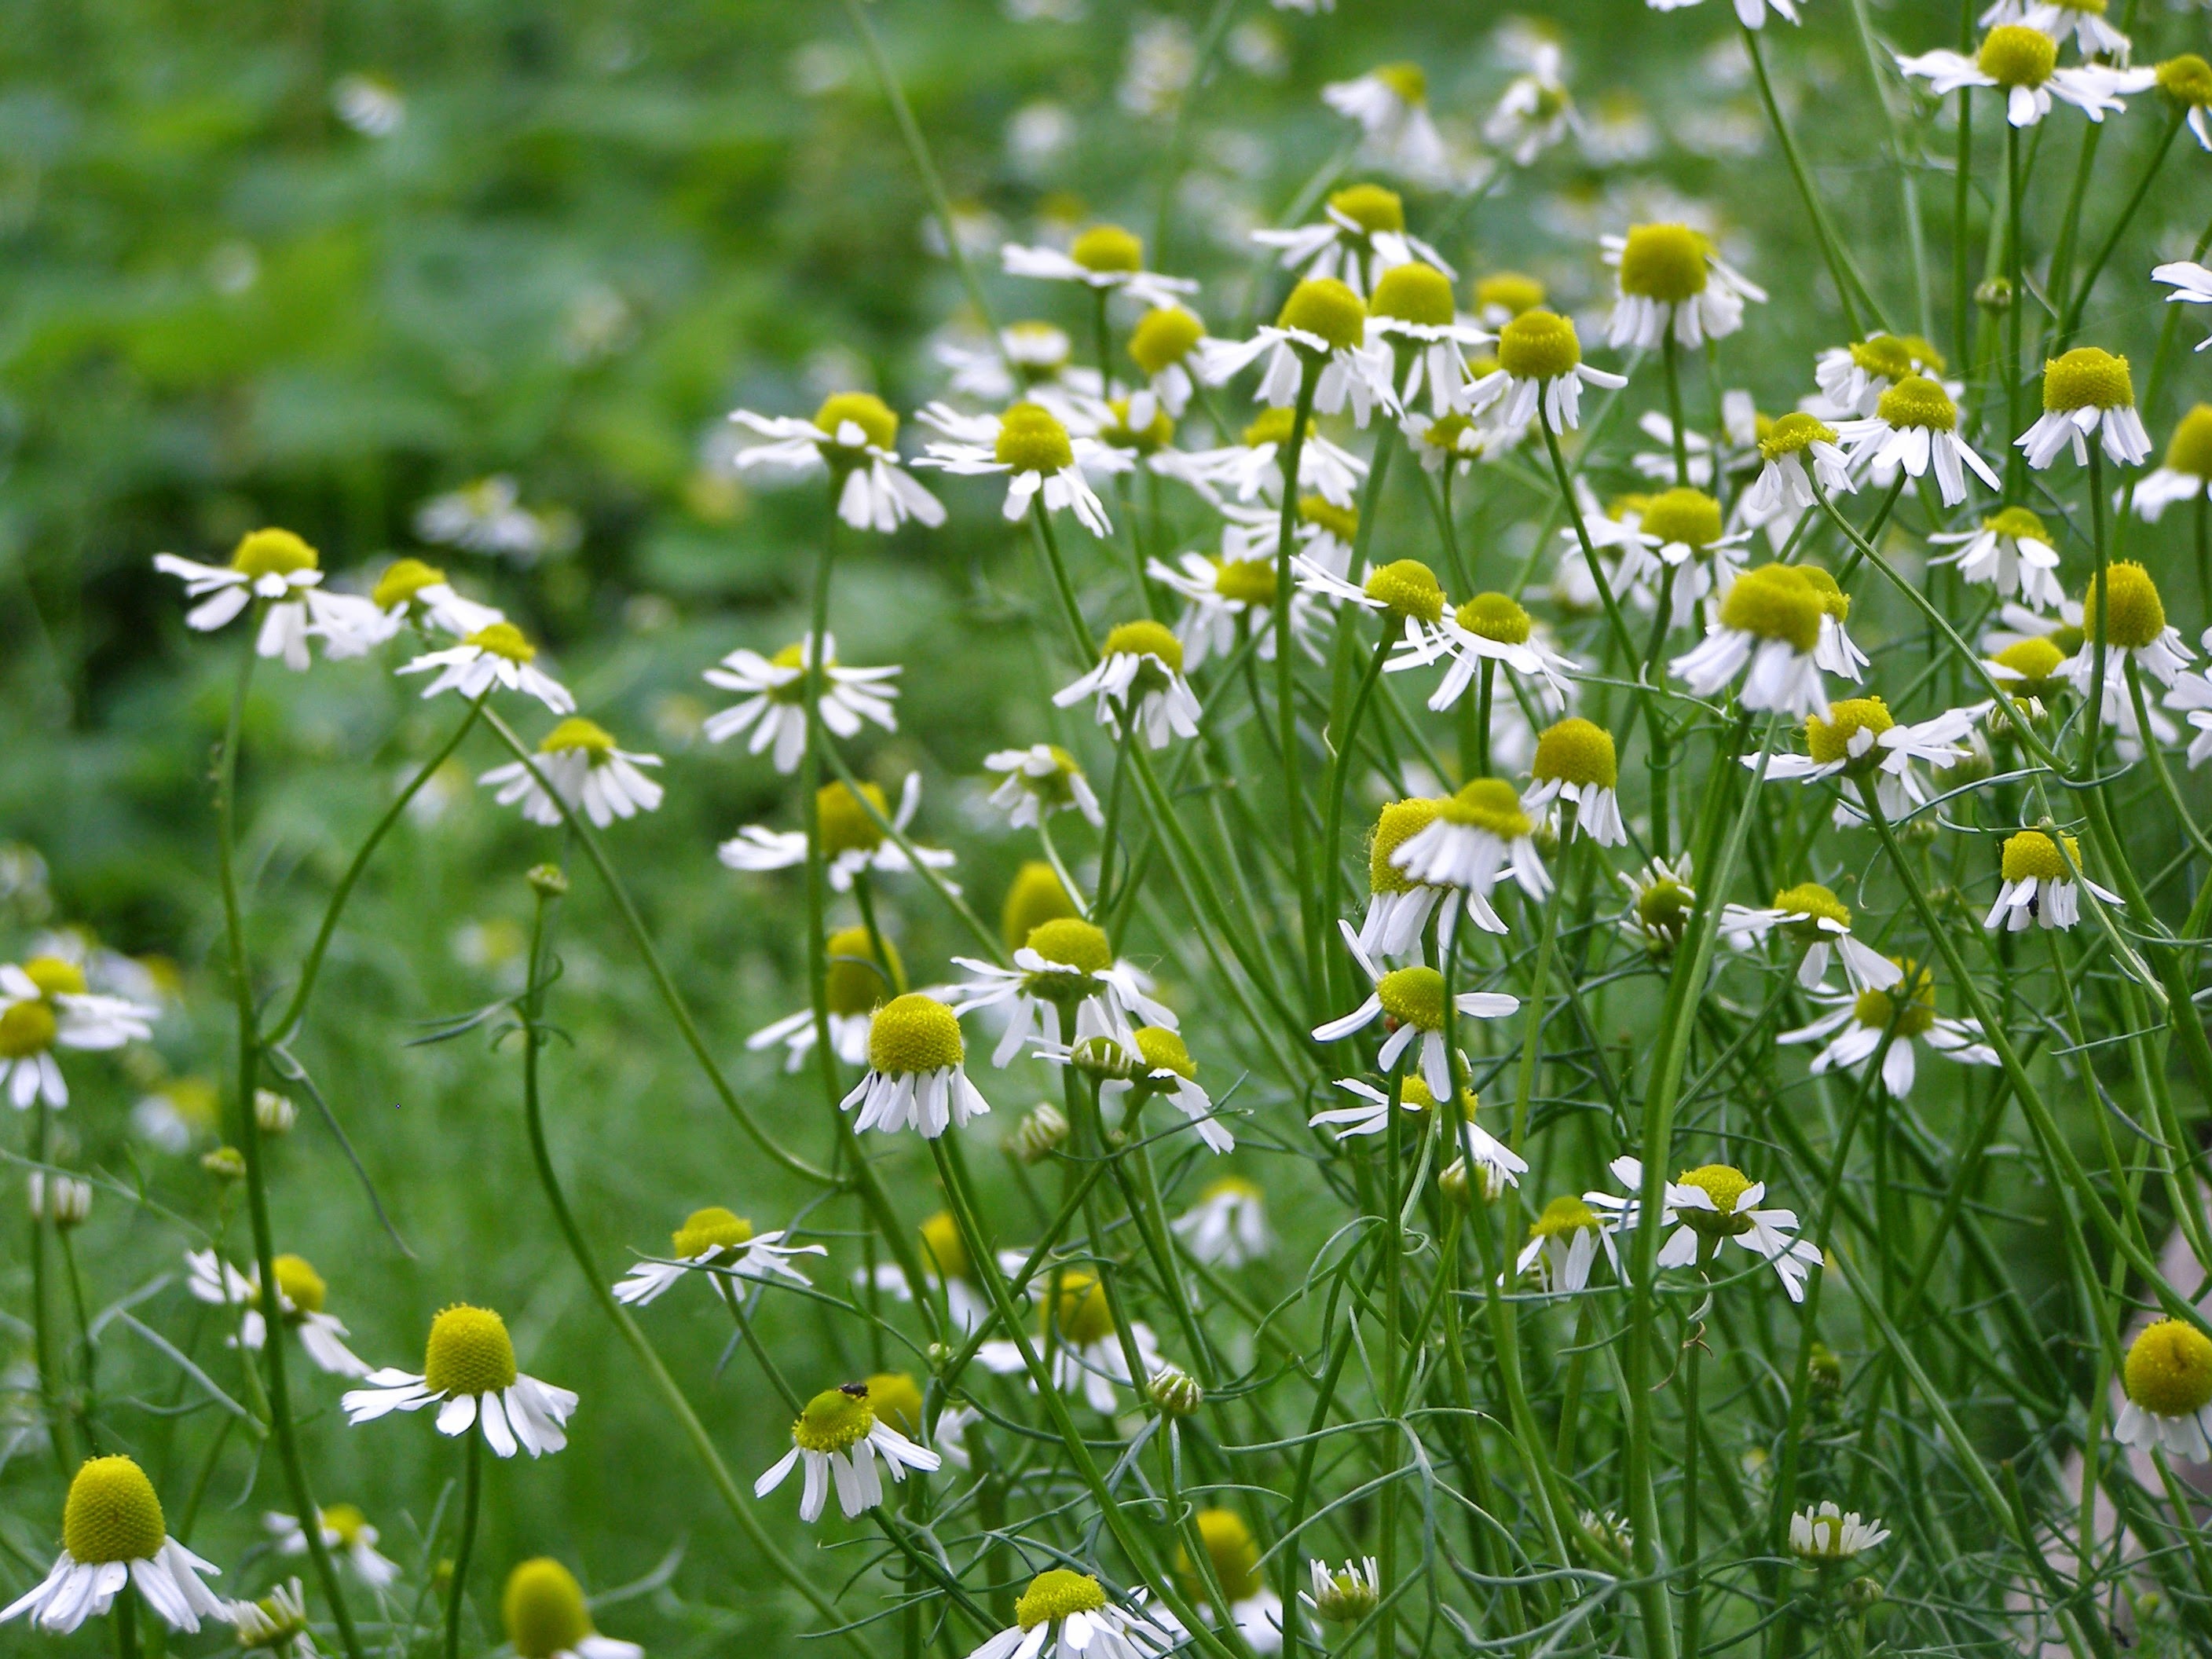
grass, plant, field, lawn, meadow, prairie, flower, summer, daisy, green, herb, macro, botany, agriculture, flora, wildflower, flowers, grassland, bright, habitat, chamomile, macro photography, summer flowers, flowering plant, daisy family, medicinal herbs, oxeye daisy, natural environment, land plant, chamaemelum nobile, marguerite daisy, garden cosmos